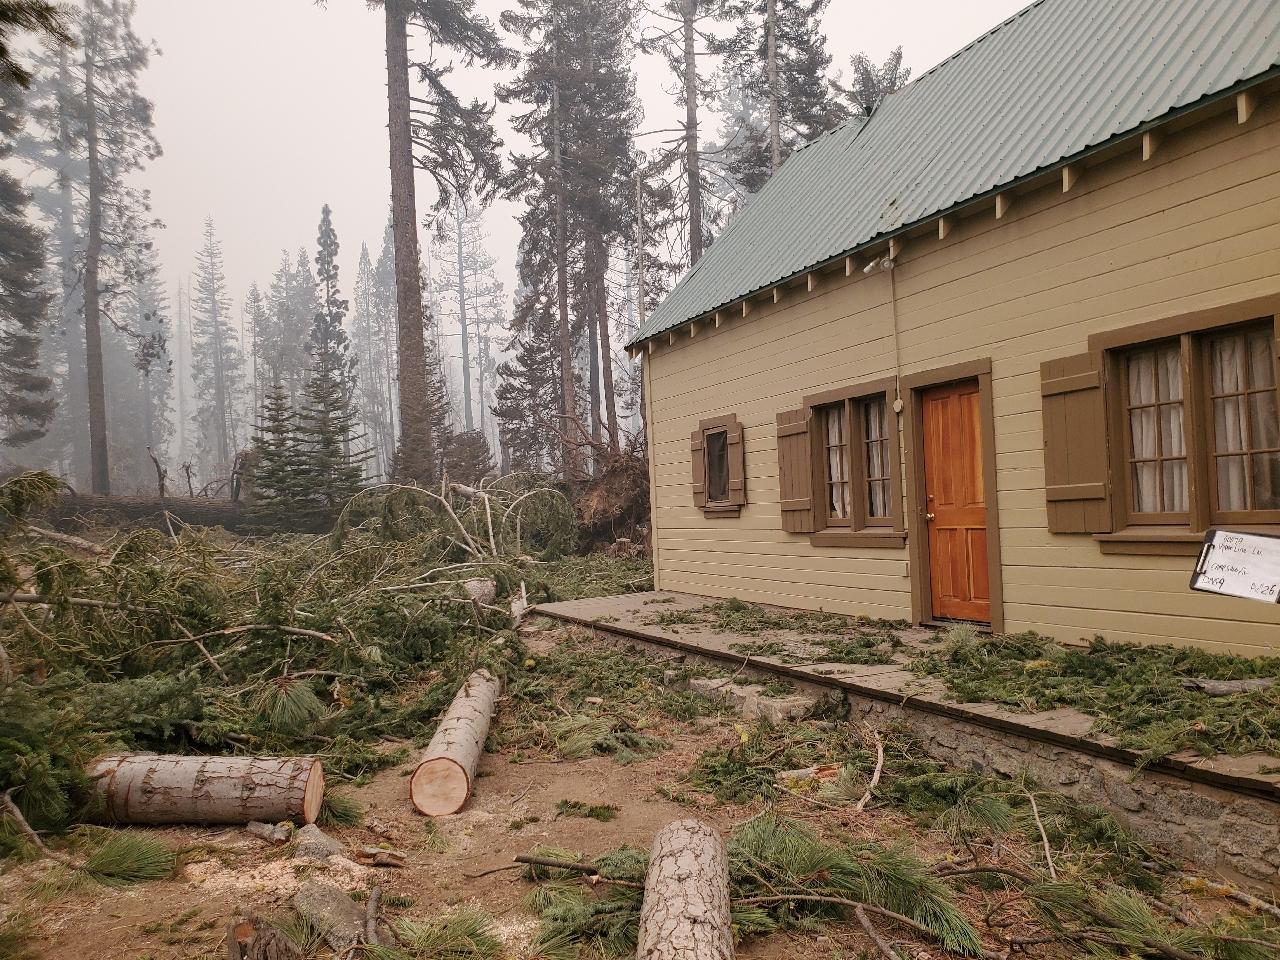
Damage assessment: major